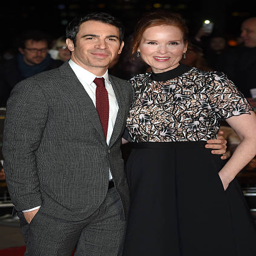
actor and tv producer attend the premiere .